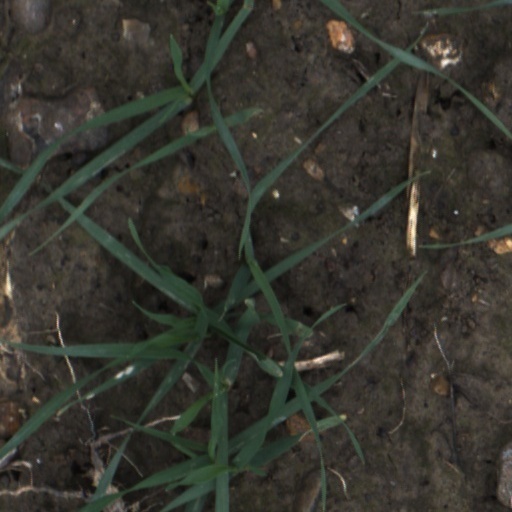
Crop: wheat